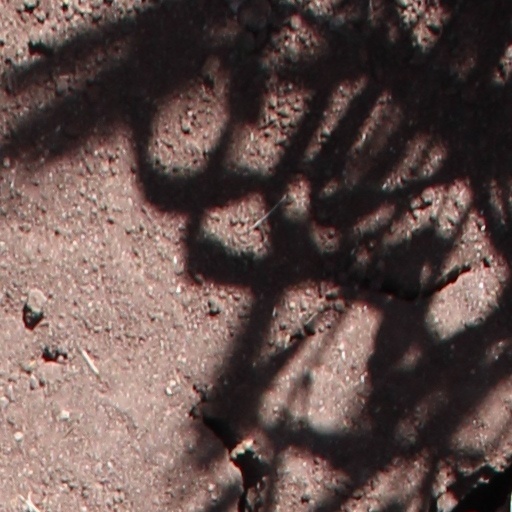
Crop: wheat